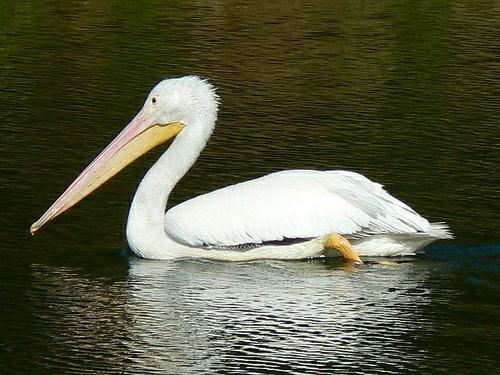
A photo of a white pelican